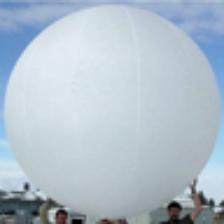
Label: NonHuman